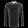
Label: Shirt